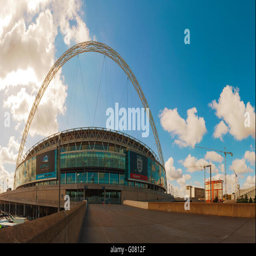
stadium on a sunny day